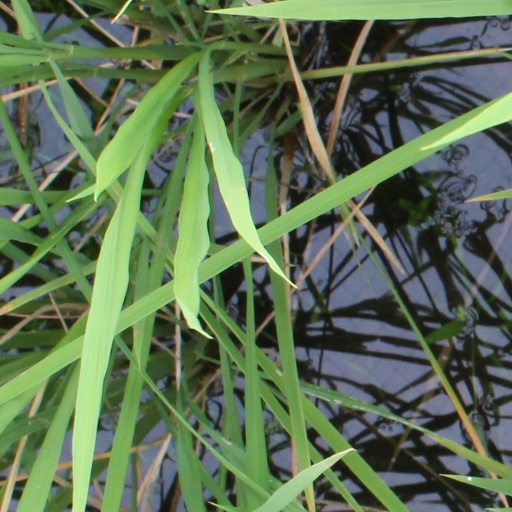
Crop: rice